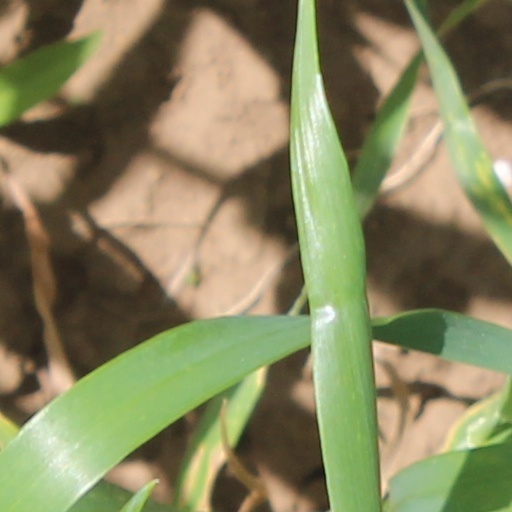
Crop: wheat